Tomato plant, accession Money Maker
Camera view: vertical (180 deg); turntable rotation: 90 degrees
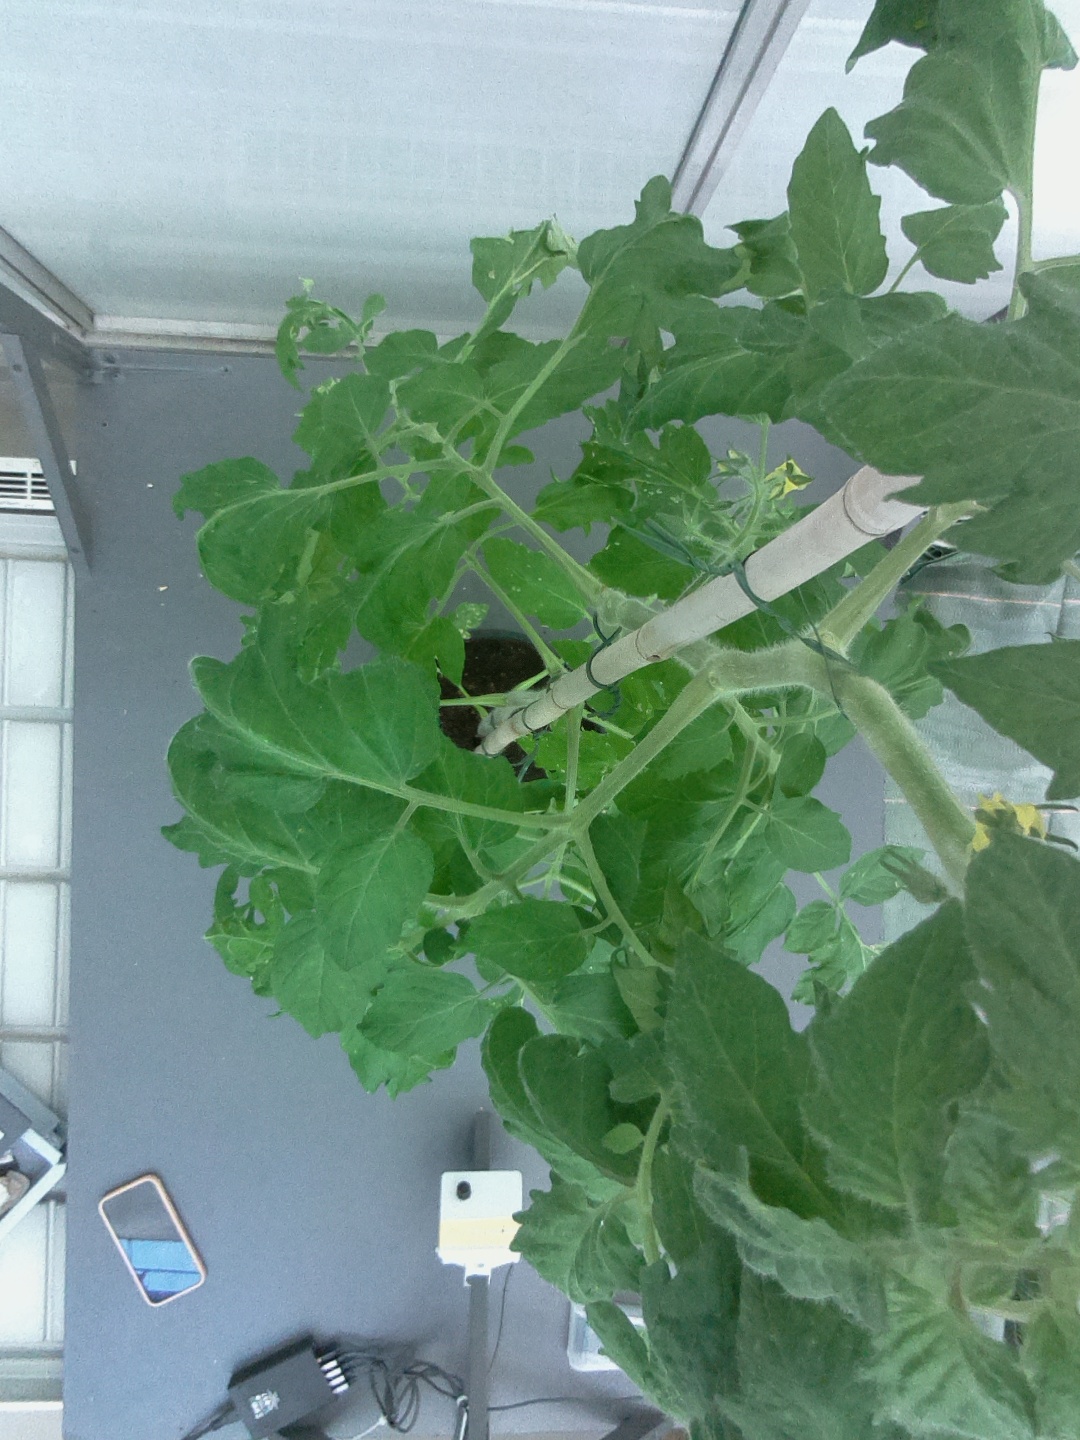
BBCH growth stage 65: Full flowering, 50%-60% of flowers open, first petals falling